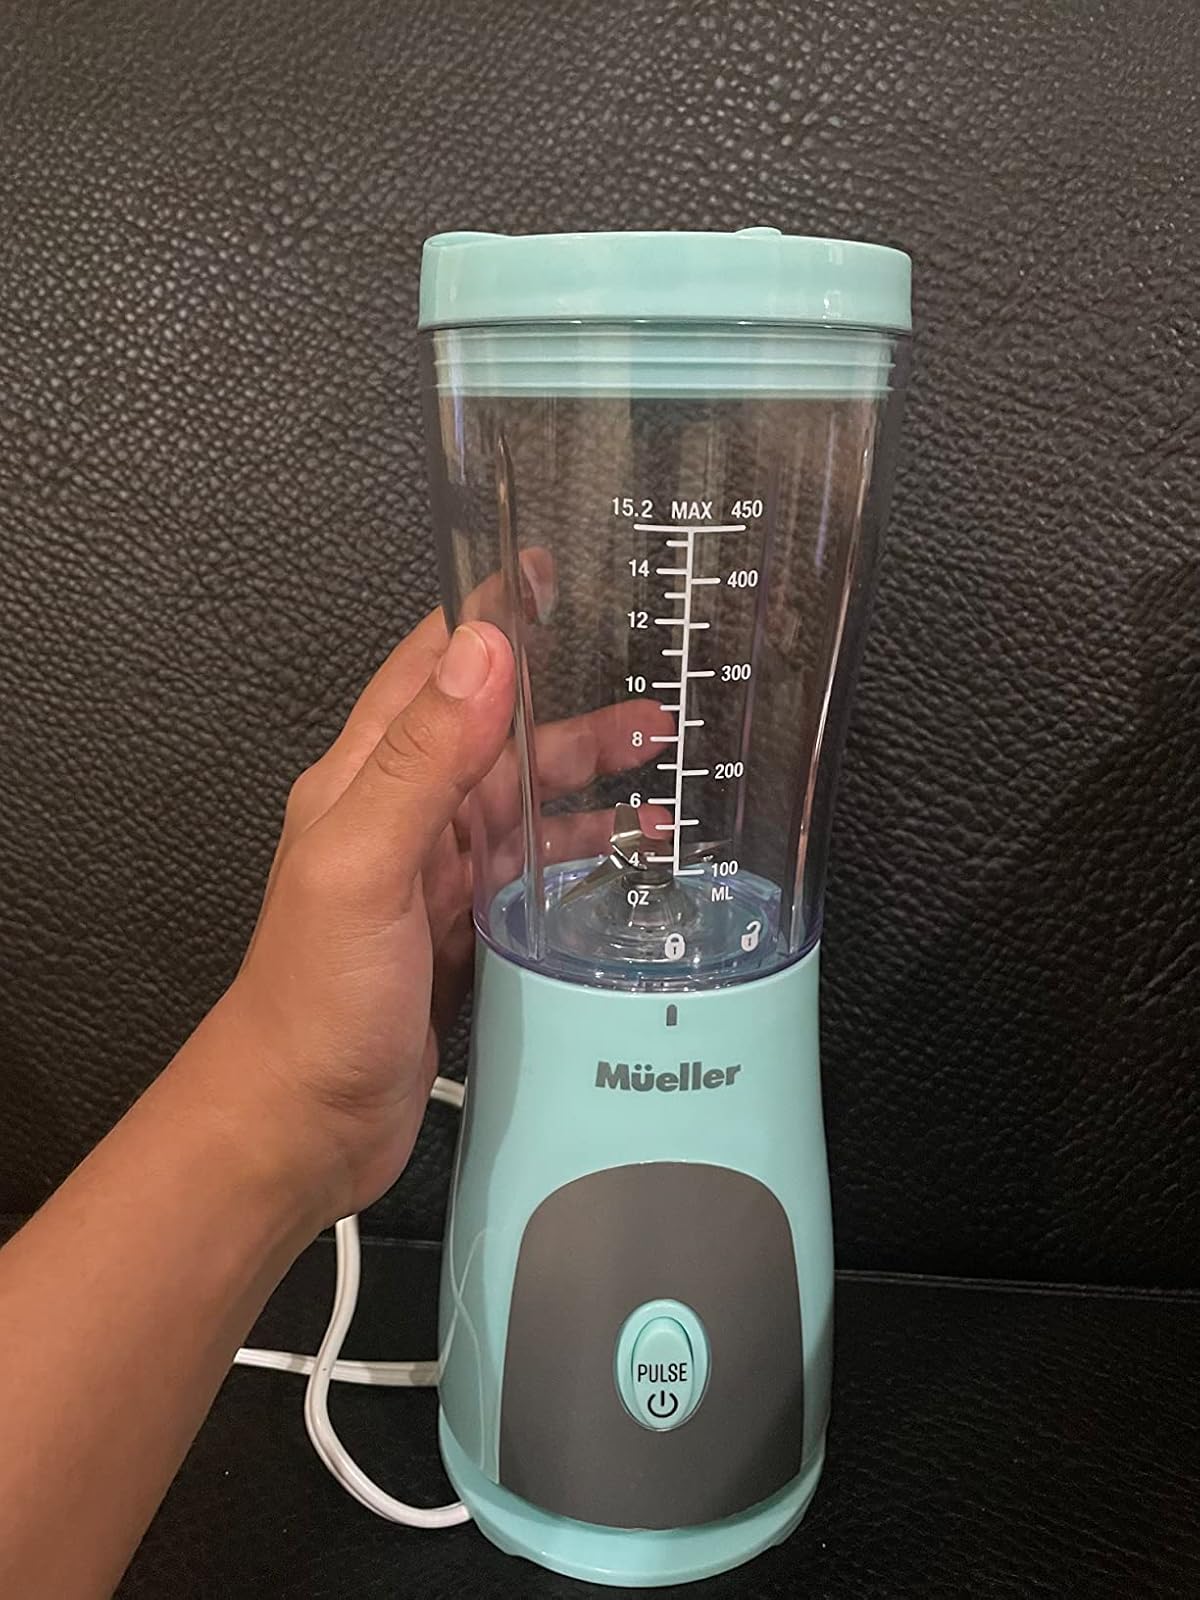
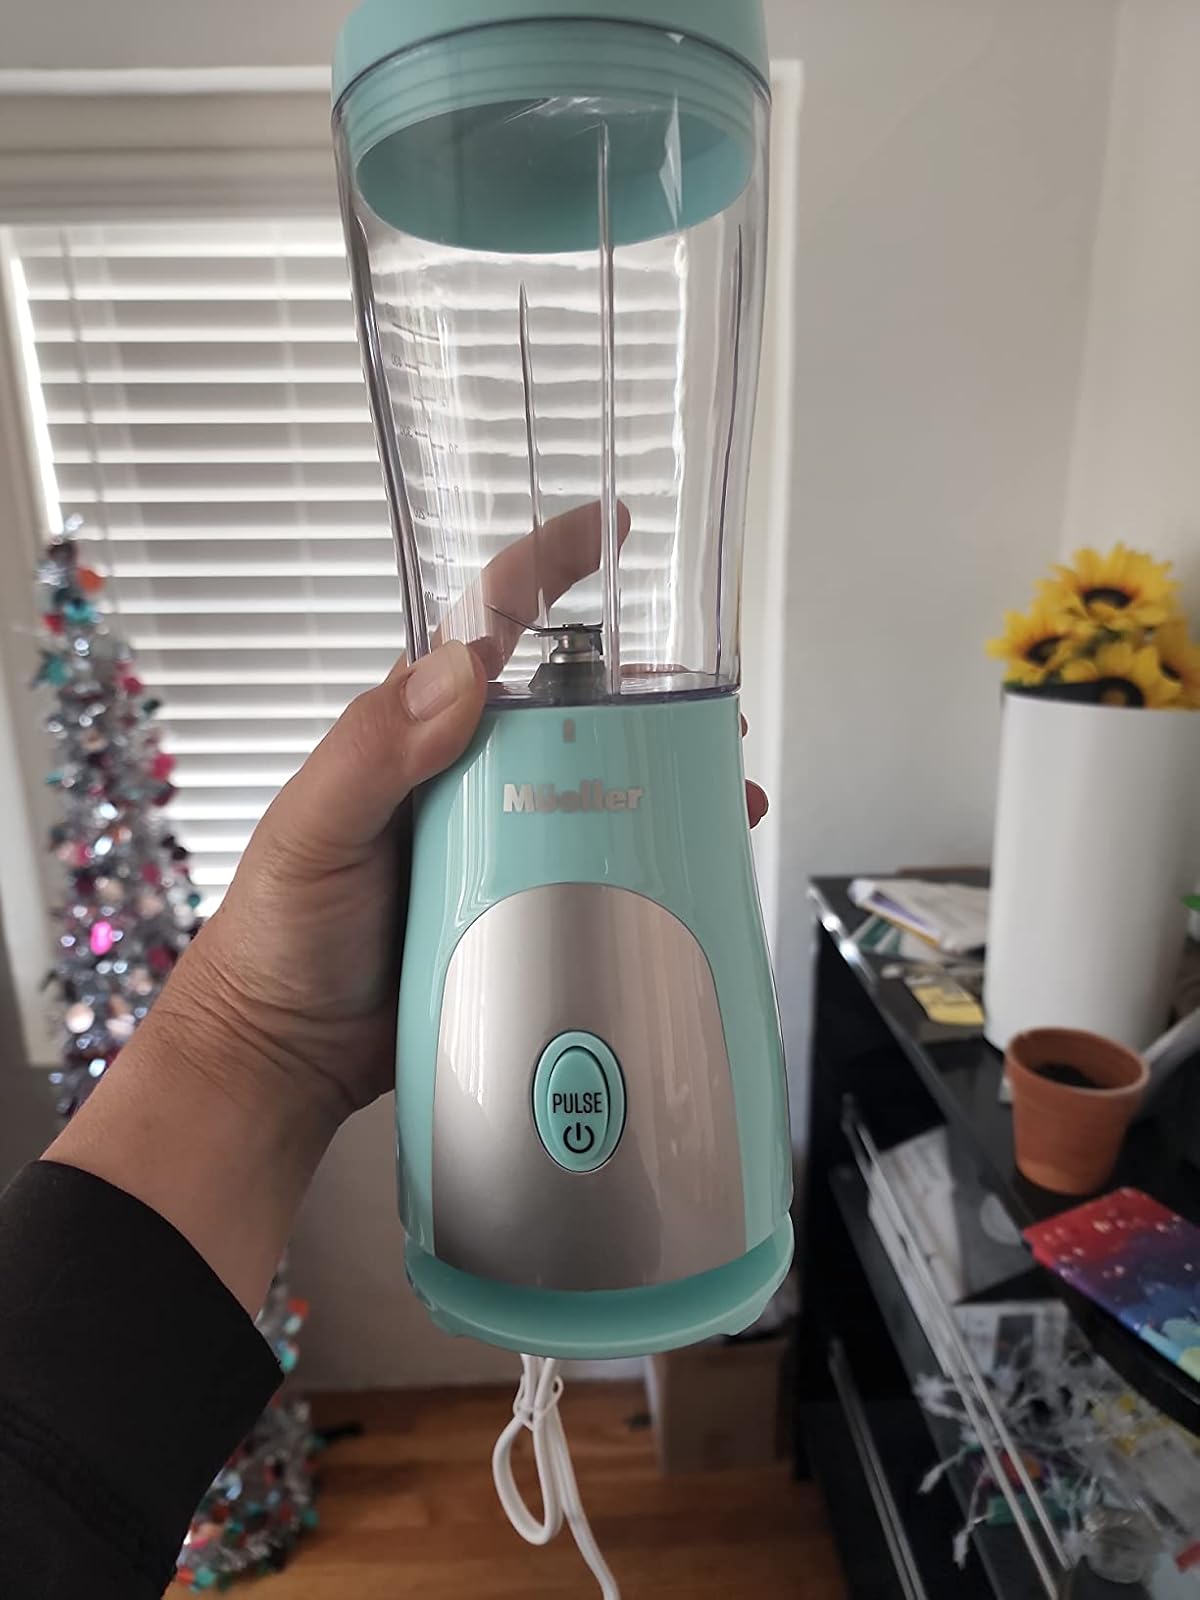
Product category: items_blender
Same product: yes